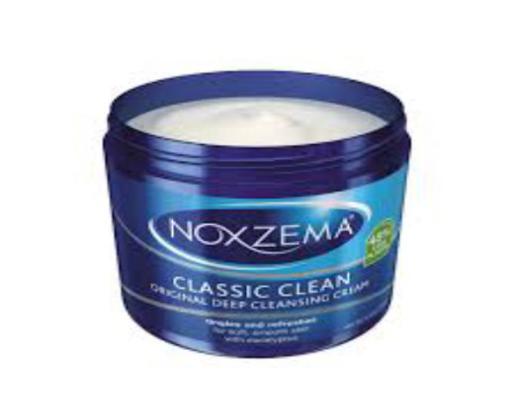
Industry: Necessities